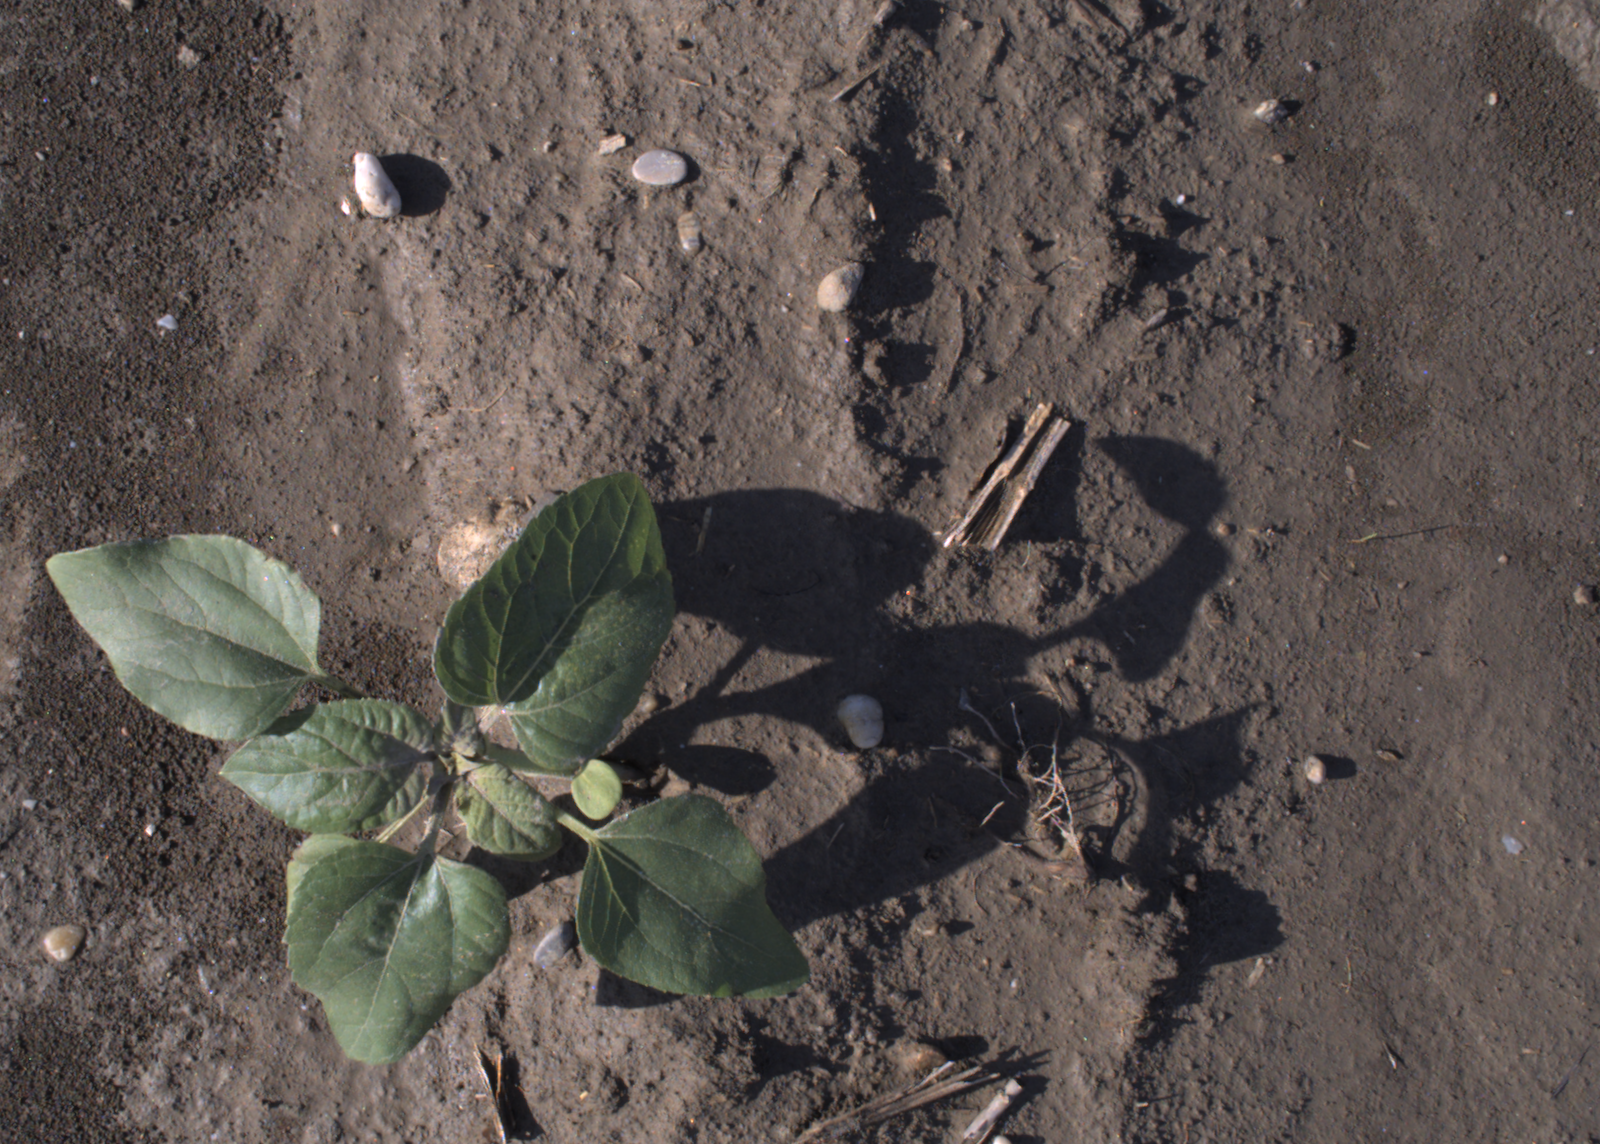
Capture date: 02.09.2020 09:09:40
Weather: sunny
Wind: medium
Seeding date: 21.07.2020
Plant canopy height (mm): 910